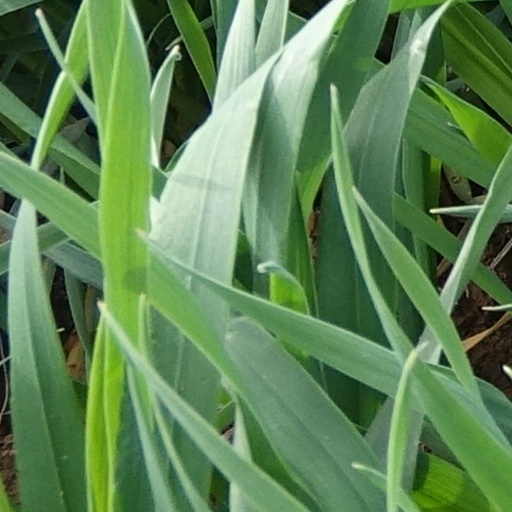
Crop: wheat